Hunza Valley

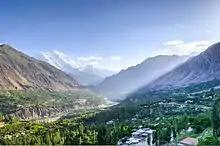
Hunza Valley in early spring

According to an account written by John Biddulph in his book "Tribes of the Hindoo Koosh":